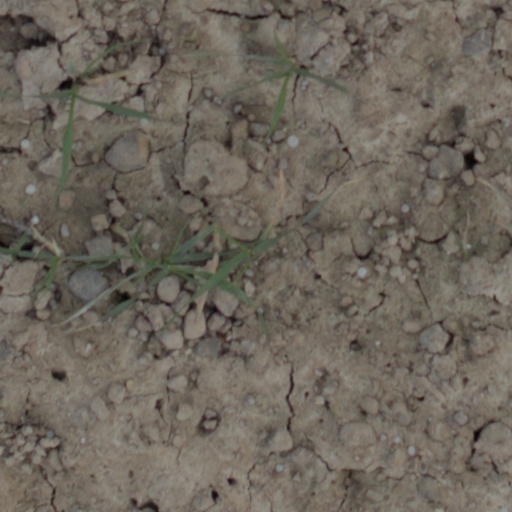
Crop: wheat